NLF and PAVN logistics and equipment

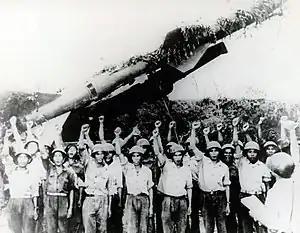
Crew of North Vietnamese SA-2 missile site, deploying some of the most advanced missile technology of the era. In the war's early years, US policymakers refused to hit some sites under construction for fear of Soviet or Chinese reactions. Some of the exempted missile batteries were to later shoot down US aircraft.

Northern leader Le Duan chose to defy US airpower, arguing that though Hanoi, Haiphong or other cities were destroyed, the Vietnamese people would not be intimidated, and called for a massive war mobilization of reserves. American bombers caused substantial damage to Northern road and rail infrastructure, including bridges, culverts, depots, ports and docks. Nevertheless, an enormous effort kept transportation networks open. Some 500,000 workers were mobilized to repair bomb damage as needed, with an additional 100,000 constantly at work. The largest repair organization was the "Youth Shock Brigades Against the Americans for National Salvation." Numbering some 50,000 to 70,000 laborers, the brigades were made up of recruits between 15 and 30, with heavy female representation as young men were siphoned off for combat. Joined by assorted militia and self-defense forces, these quick-reaction units were often stationed along heavily bombed routes and deployed to repair bridges, roads, tracks, tunnels and other structures. Pre-positioning of these groups allowed them to spring rapidly into action after an attack had passed.